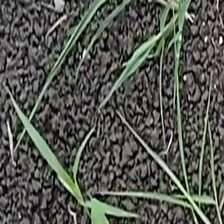
Weed species: Harali_(Cynodon_dactylon)